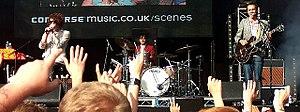
Mystery Jets est un groupe britannique de rock indépendant formé en 2001 à Eel Pie Island, dans la ville de Twickenham, dans le Grand Londres.